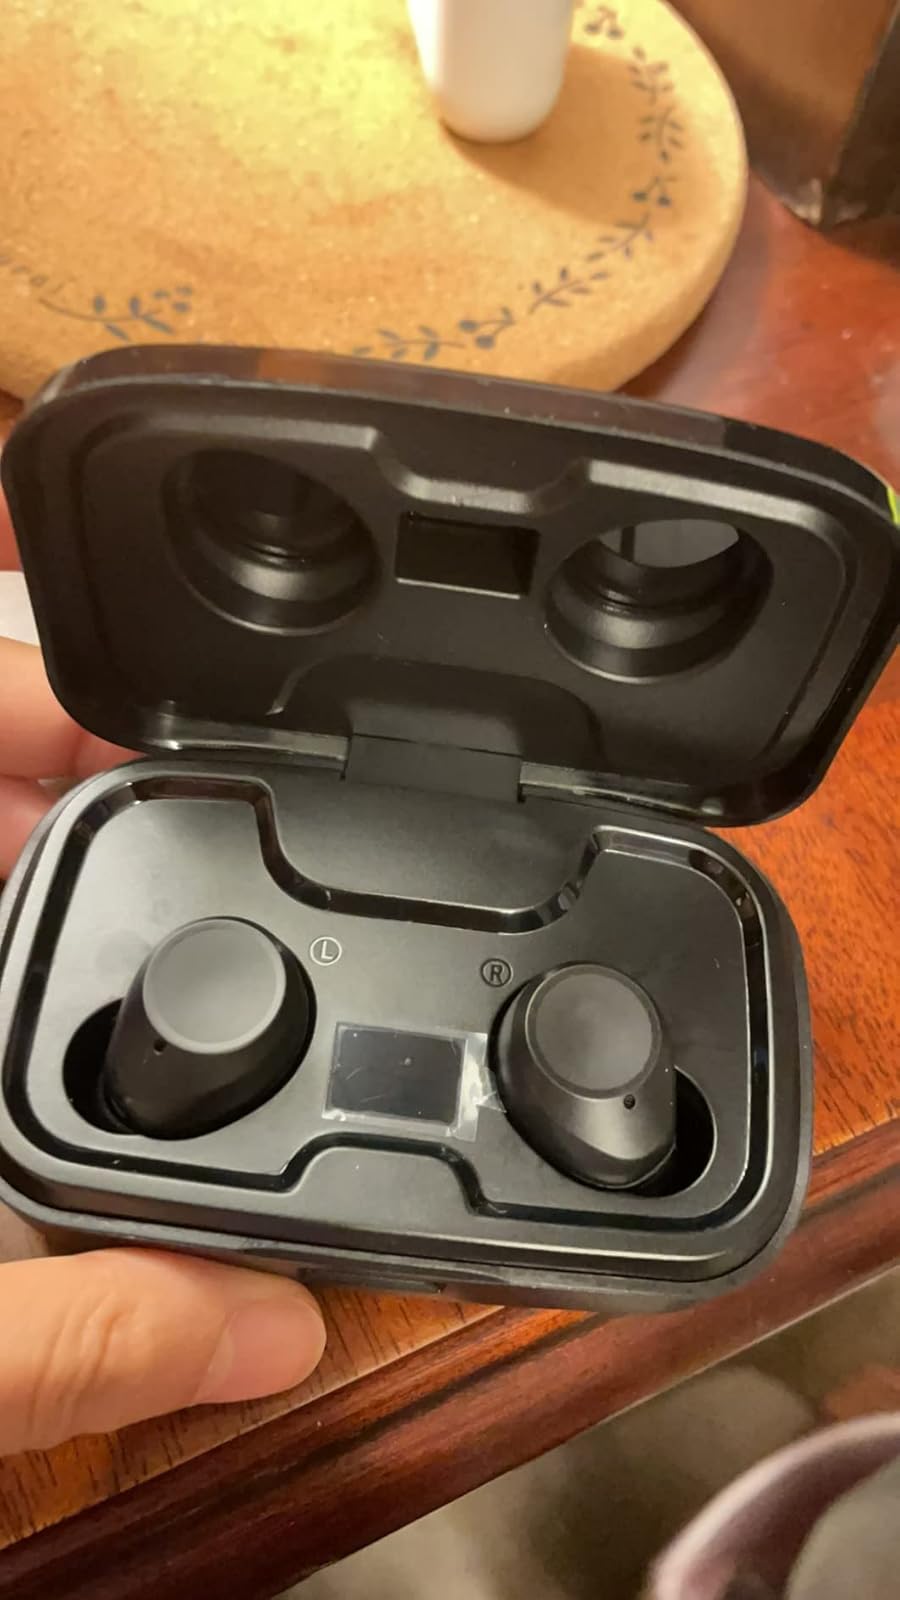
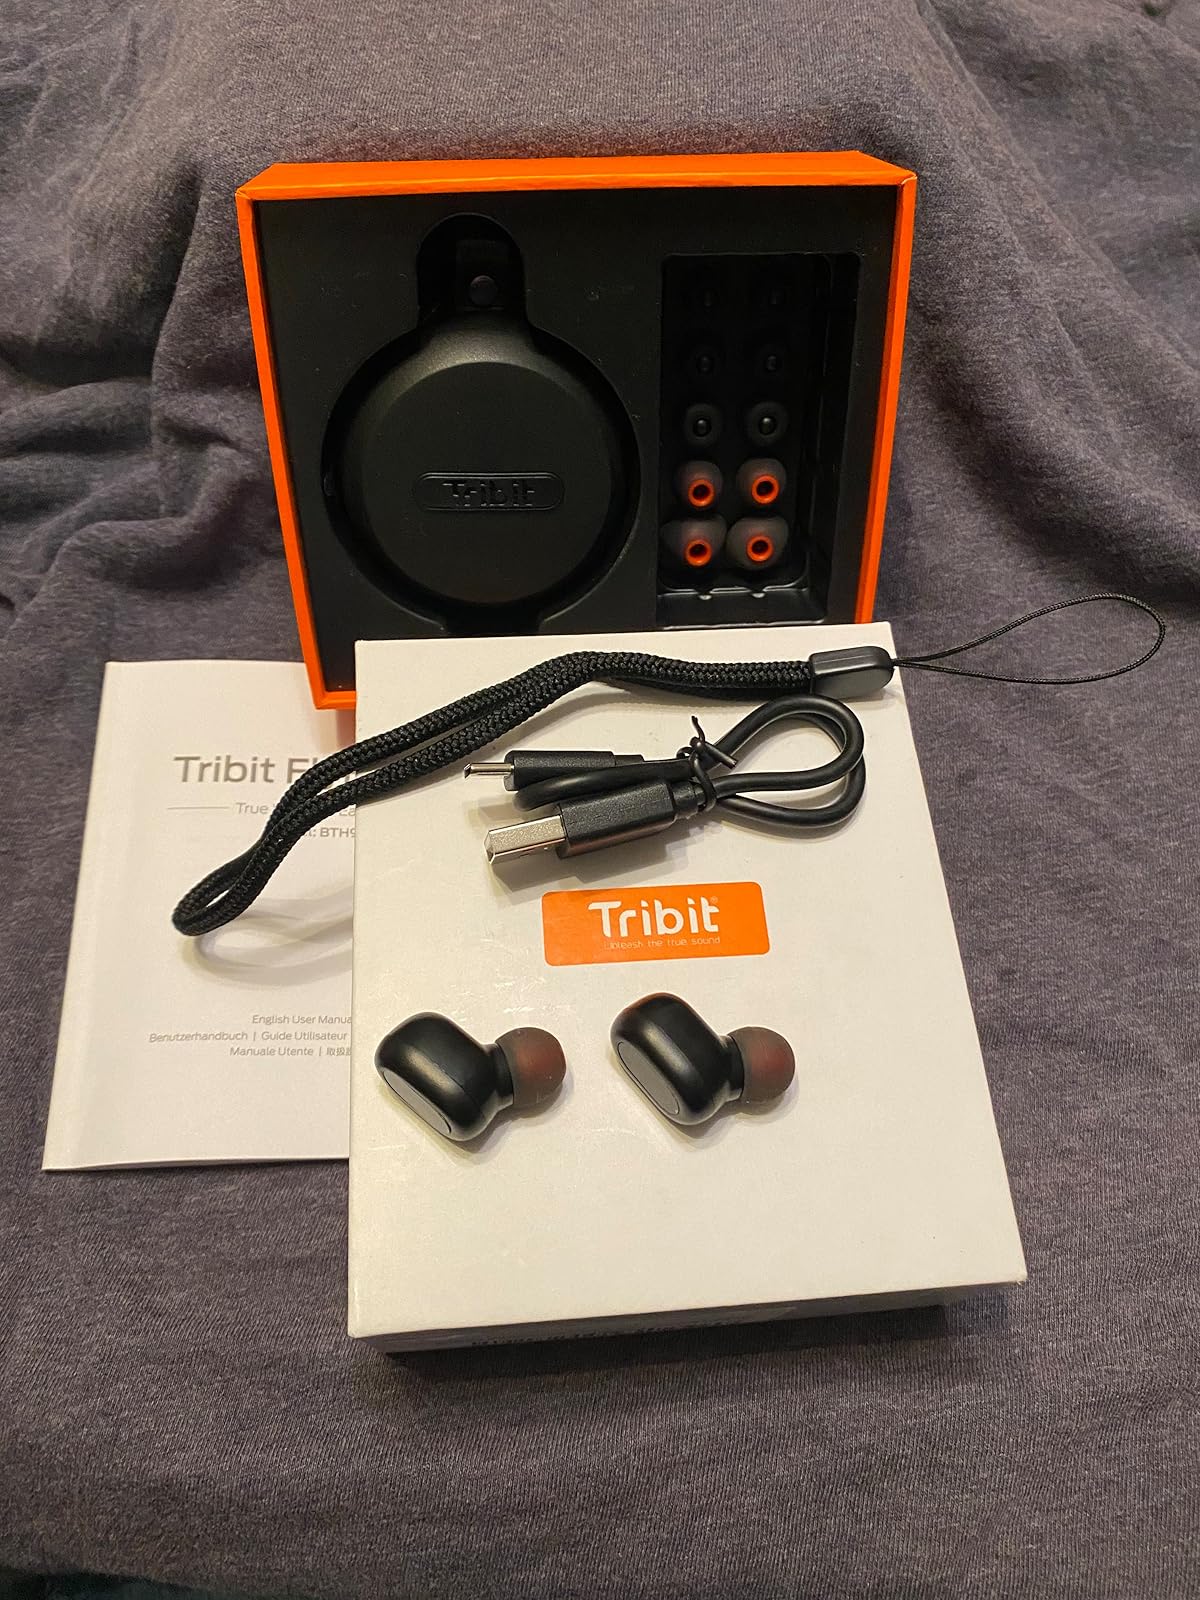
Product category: earbuds
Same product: no